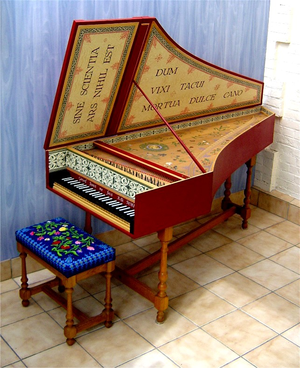
Clavecin de style flamand Italiano: Clavicembalo di stile fiammingo recante le iscrizioni: SINE SCIENTIA ARS NIHIL EST (""Senza la conoscenza, l'arte è nulla"") e DUM VIXI TACUI MORTUA DULCE CANO (""Ho vissuto tacendo, nella morte canto dolcemente"") Íslenska: Semball í flæmskum stíl. Á því stendur SINE SCIENTIA ARS NIHIL EST (latína „engin er færni án þekkingar“) og DUM VIXI TACUI MORTUA DULCE CANO (latína „er ég lifði orðvana var, en liðinn sing ég blítt“)."
L'histoire du clavecin est, en tant que telle, une science récente car aucun traité d'ensemble sur ce sujet n'a été rédigé avant la période moderne. Elle s'appuie sur une iconographie et des documents écrits épars et disparates et sur l'étude des instruments anciens, souvent profondément altérés au cours de leur existence et aujourd'hui conservés dans les musées et les collections privées ; si nombre d'entre eux sont signés, datés et susceptibles d'un suivi dans les archives, beaucoup d'autres sont anonymes et ouvrent encore un vaste champ d'investigation aux experts.